Porta Pia

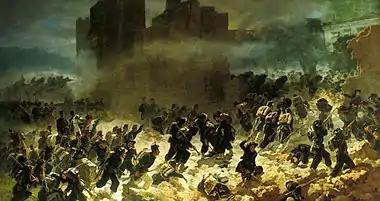
Kingdom of Italy troops breaching the Aurelian Walls at Porta Pia during the Capture of Rome. "Breccia di Porta Pia" (1870), by Carlo Ademollo.

The external facade was completed in 1869 to neoclassical plans by Virginio Vespignani, who seems to have been inspired by an engraving of 1568 to follow Michelangelo's original plans quite closely. Beginning in 1853 with a restoration due to damage from a lightning strike in 1851, the works also included the addition of new buildings and a courtyard. The new facade, in keeping with the city walls, houses two statues each in their own niche (in this case, of saints Agnes and Alexander, according to the will of Pius IX), flanked by four columns. The Pope wanted a memorial to his escape from danger during the collapse of the audience chamber at the Sant'Agnese convent (near the gate) during his visit there on April 12, 1855. An inscription above the arch on the external side recorded this escape: